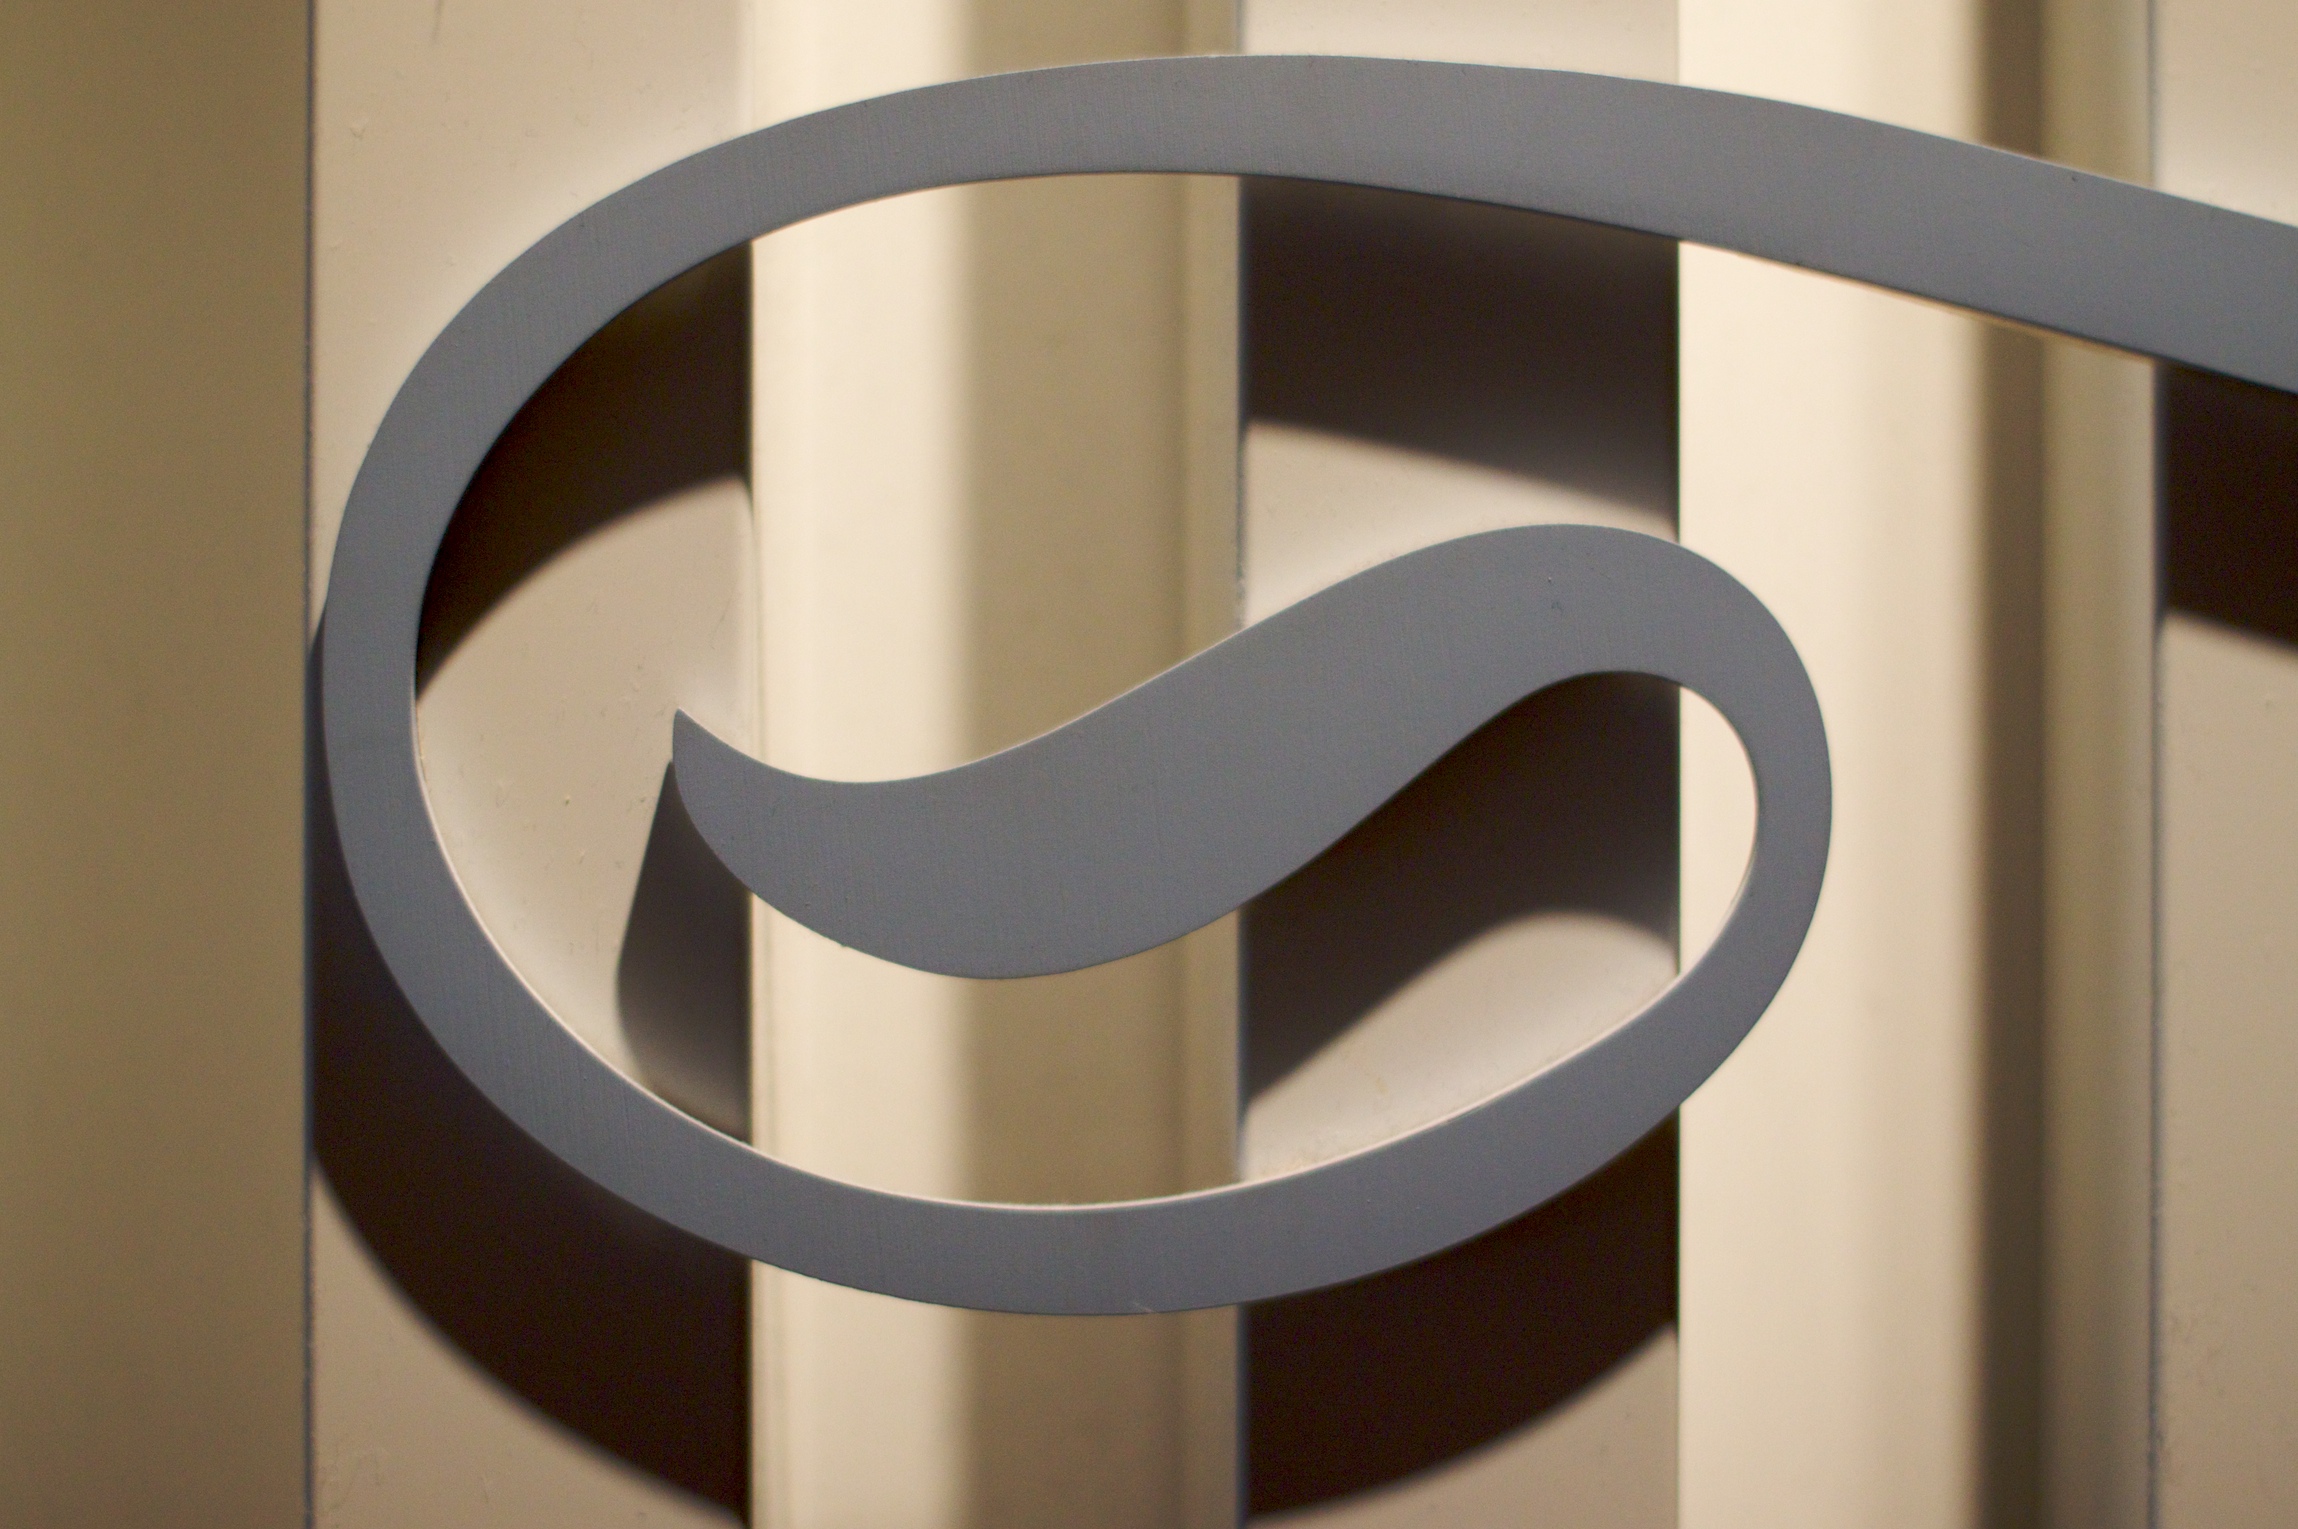
wood, number, shelf, furniture, circle, interior design, brand, product, font, design, shape, house numbering